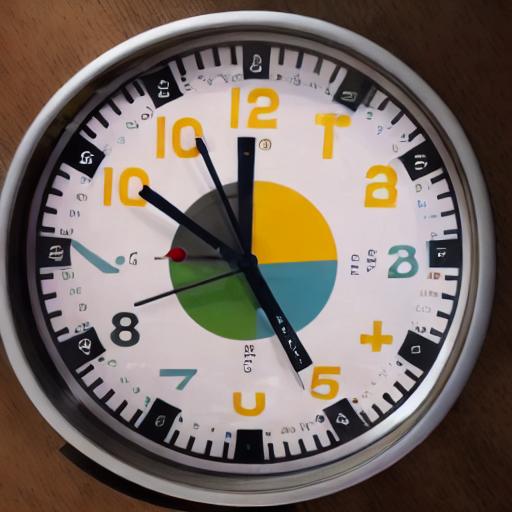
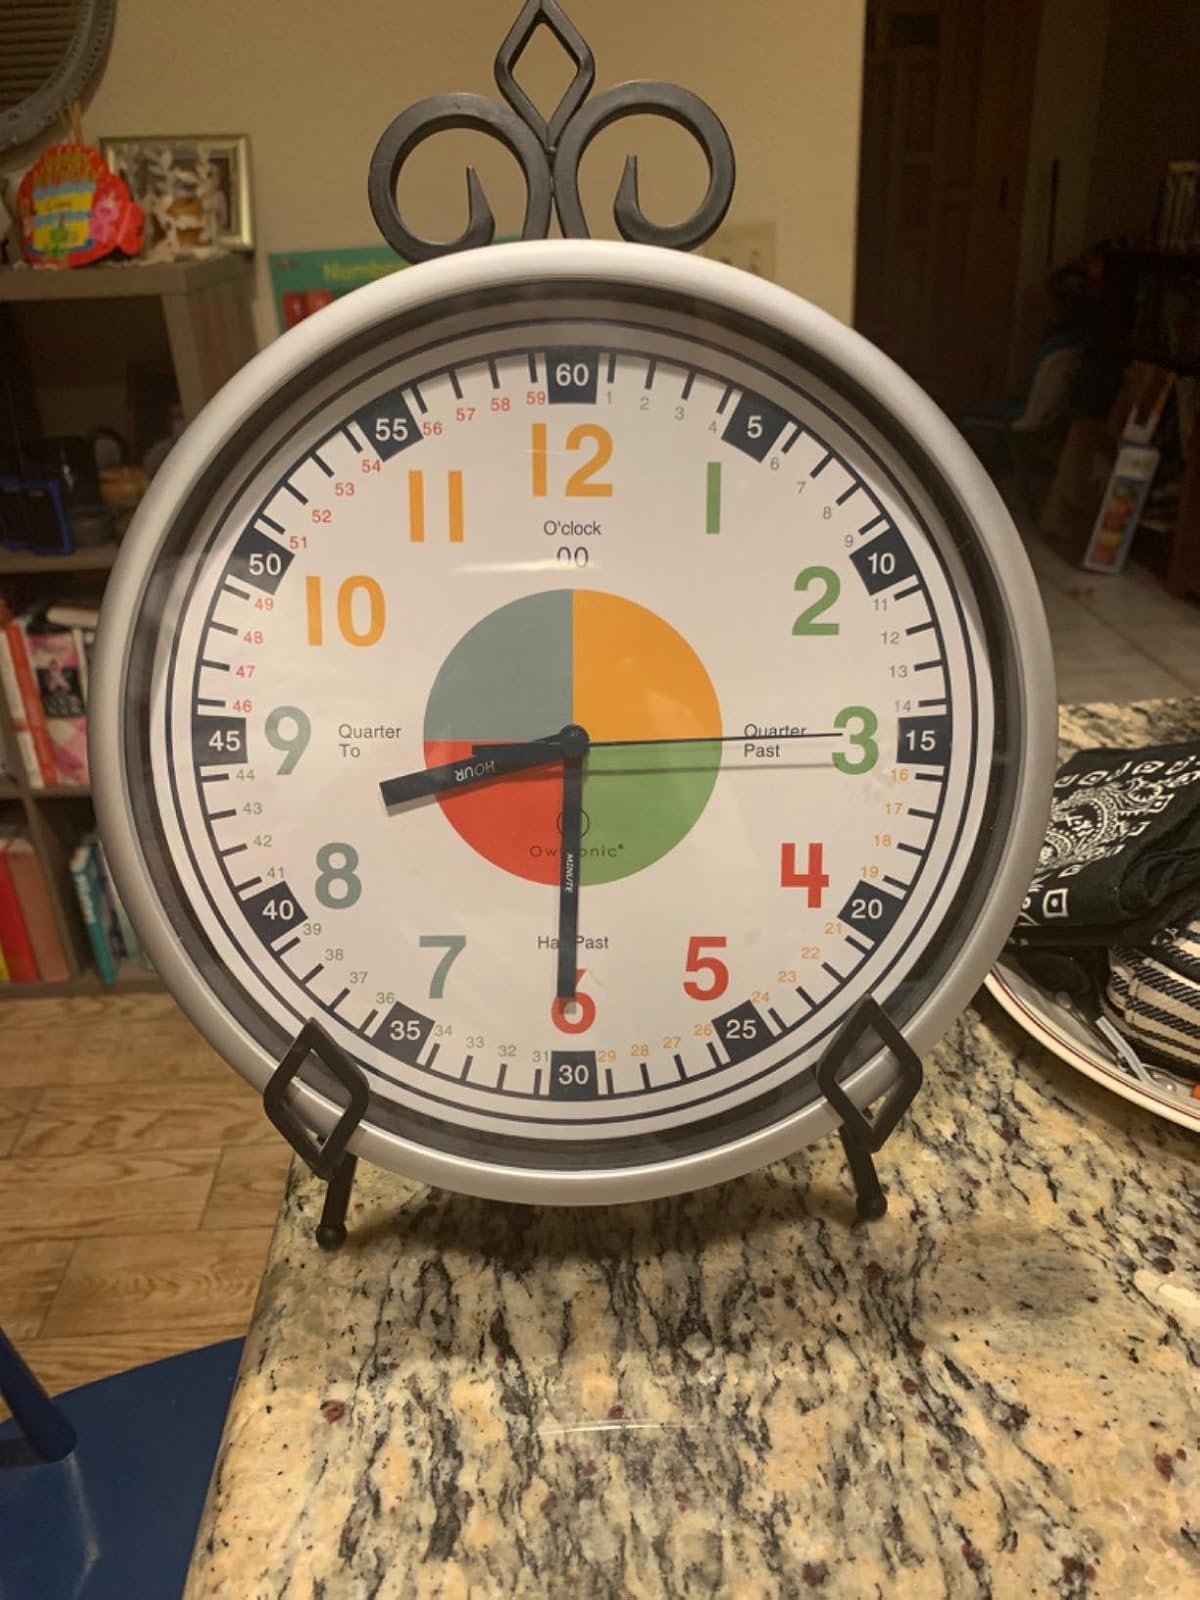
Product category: clock
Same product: no